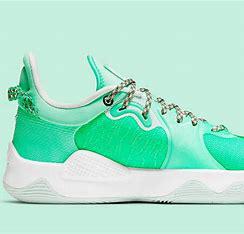
Brand: Nike
Model: Pg 5